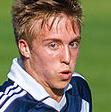
Age: 19